Aquaculture

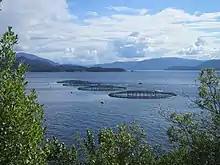
Salmon aquaculture, Norway

If performed without consideration for potential local environmental impacts, aquaculture in inland waters can result in more environmental damage than wild fisheries, though with less waste produced per kg on a global scale. Local concerns with aquaculture in inland waters may include waste handling, side-effects of antibiotics, competition between farmed and wild animals, and the potential introduction of invasive plant and animal species, or foreign pathogens, particularly if unprocessed fish are used to feed more marketable carnivorous fish. If non-local live feeds are used, aquaculture may introduce exotic plants or animals with disastrous effects. Improvements in methods resulting from advances in research and the availability of commercial feeds has reduced some of these concerns since their greater prevalence in the 1990s and 2000s .